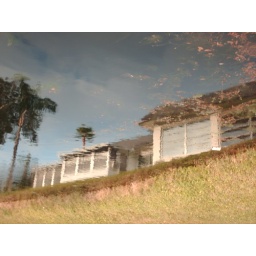
Reflection of villa in the lake my aunts house